Harley-Davidson KR

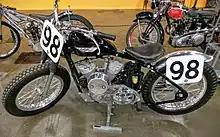
1957 Harley-Davidson KR750, on display at the California Automobile Museum

Development of the Model K street motorcycle began in 1950 in response to increased competition from UK brands Triumph, Norton, and BSA entering the US market in greater numbers due to post-World War II reductions in import duties, and the UK's need to boost exports. Technology found on the European imports, including a hydraulic fork front suspension, a rear swingarm, four-speed transmission, unit construction, and a hand, rather than foot, clutch control, were used on the new K and KR. Alongside the Model K street bike, the KR racer was developed to compete in Class C.